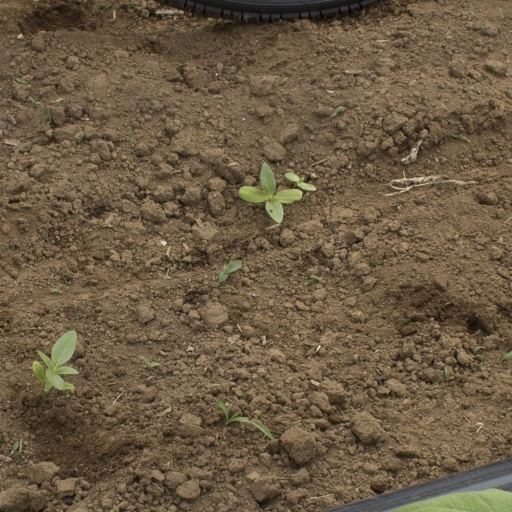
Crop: Jerusalem artichoke